Cynipinae

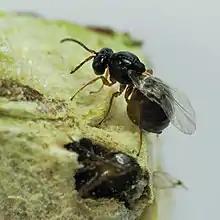
"Diastrophus nebulosus" (tribe Diastrophini) emerging from gall

Cynipinae is a subfamily of gall wasps (Cynipidae). Many of the approximately 1,500 described species cause galls on oaks, but some induce galls on other plant species or are inquilines of the gall-inducing species. Species occur on all continents, except Antarctica, with most found in the temperate regions of the northern hemisphere. All extant cynipid species are within Cynipinae since the only other recognized subfamily is Hodiernocynipinae, which is based on the fossil genus "Hodiernocynips".